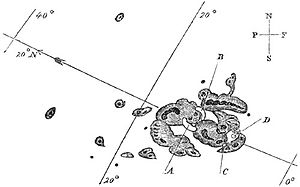
Geomagnetisk solstorm i 1859
Solpletter d. 1. september 1859, som skitseret af Richard Carrington. A og B mærker de begyndende steder hvor en intens lysbegivenhed tog sted, som i løbet af 5 minutter bevægede sig til C og D hvorefter de forsvandt.
Den geomagnetisk solstorm i 1859, også kendt som 1859 solsuperstormen,